Sky position (RA, Dec in degrees): 197.217, 21.936
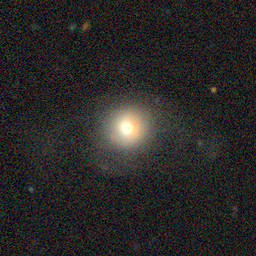
Galaxy morphology: Round Smooth Galaxies